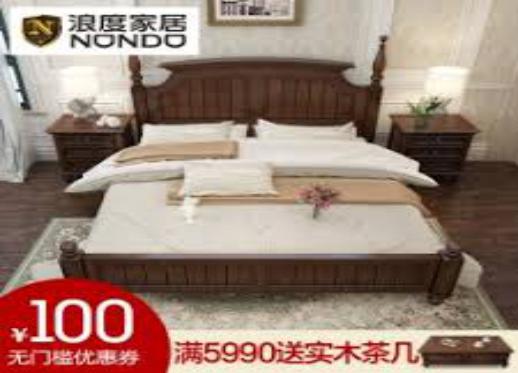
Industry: Necessities